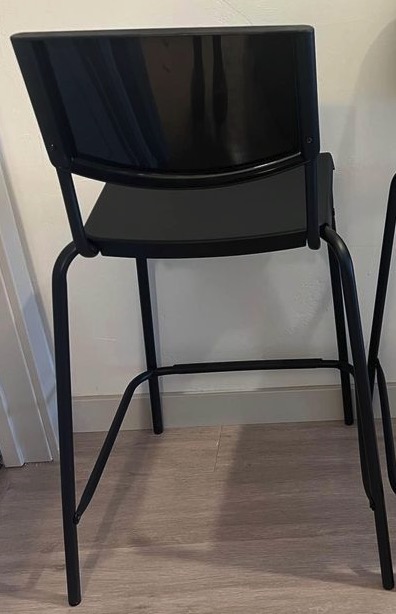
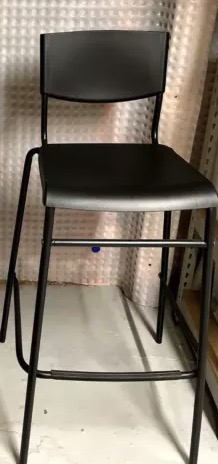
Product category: stool
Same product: yes